Caledonian Braves F.C.

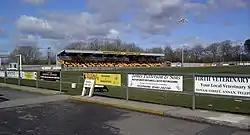
Galabank, where Edusport Academy played their home fixtures from 2015 to 2019

For the first season, South of Scotland League home matches were played at the Hamilton Palace Sports Ground in Hamilton, South Lanarkshire. From 2015 onwards, the team groundshared with Annan Athletic at their Galabank stadium in Annan, Dumfries and Galloway. From the start of the 2019–20 Lowland League season, the team play at Alliance Park, their own purpose-built facility at Bothwellhaugh in Strathclyde Country Park near Motherwell, North Lanarkshire. The name of the ground, which was voted for by more than 90% of Our Football Club members, was chosen to reflect the unity between the French and Scottish elements of the club.